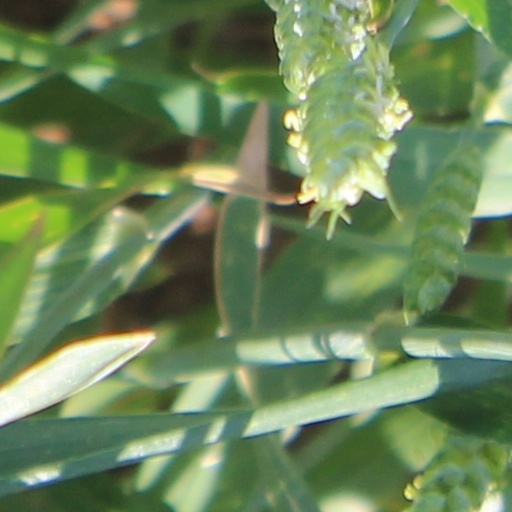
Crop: wheat